Henry Knox Sherrill

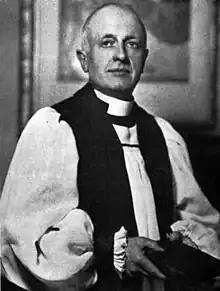

Henry Knox Sherrill (November 6, 1890 – May 11, 1980) was an Episcopal bishop. He was the 20th Presiding Bishop of the Episcopal Church from 1947 to 1958, having previously served as Bishop of Massachusetts (1930–1947).